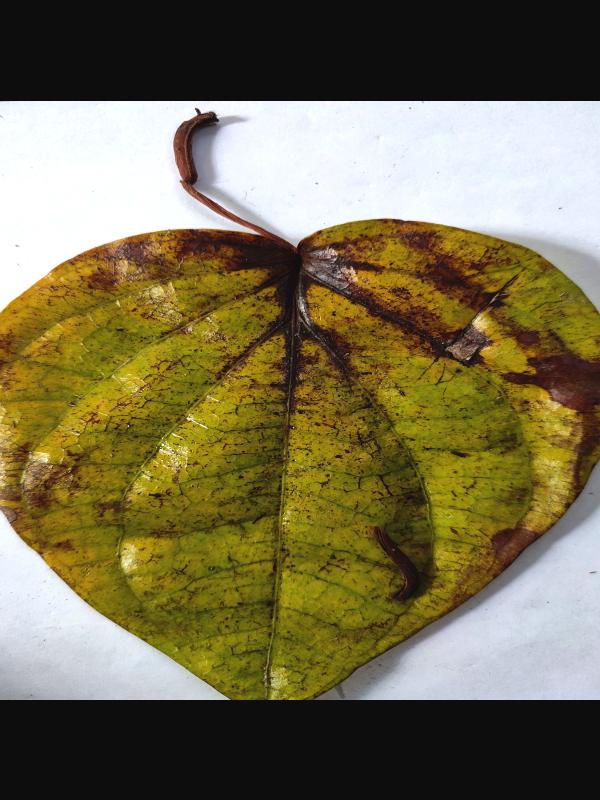
Label: Dried_Leaf